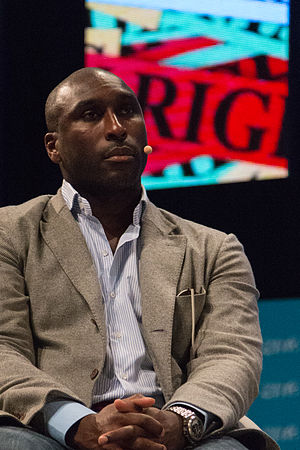
Sol Campbell
Sulzeer Jeremiah "Sol" Campbell er en tidligere engelsk fodboldspiller, der sidst spillede som aktiv i den engelske klub Newcastle United. Tidligere har han spillet for Tottenham Hotspur, Arsenal, Portsmouth, samt en enkelt kamp for 2. divionsklubben Notts County F.C. Han var desuden i en årrække en bærende kraft på Englands landshold.